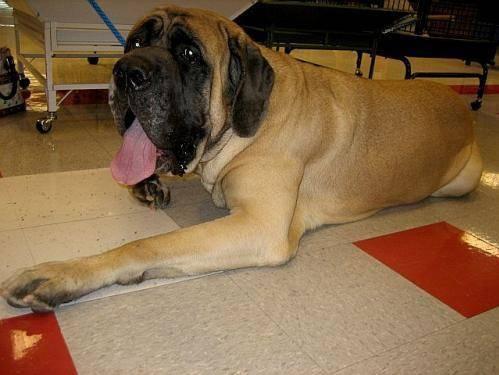
dog